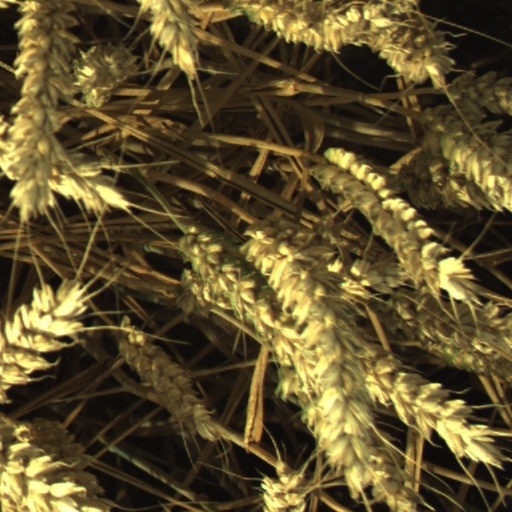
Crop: wheat